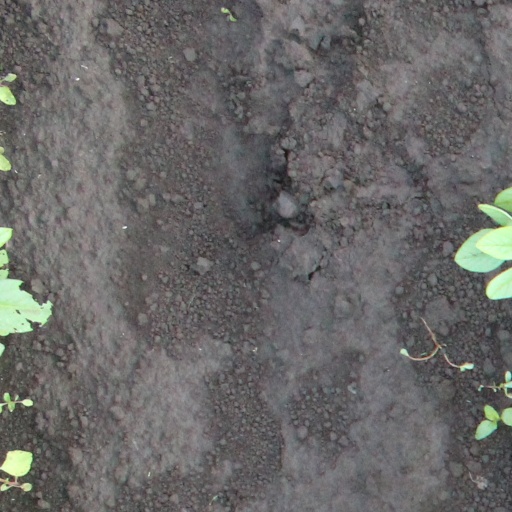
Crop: soybean